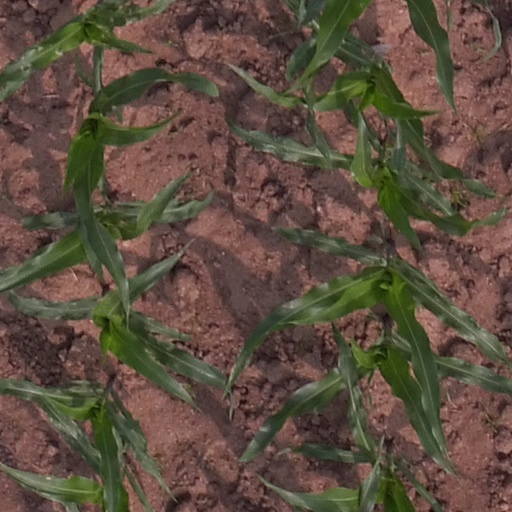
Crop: maize; corn